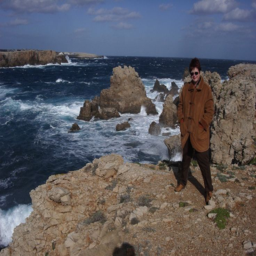
a person on the coast